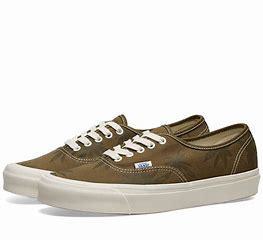
Brand: Vans
Model: OG Authentic LX